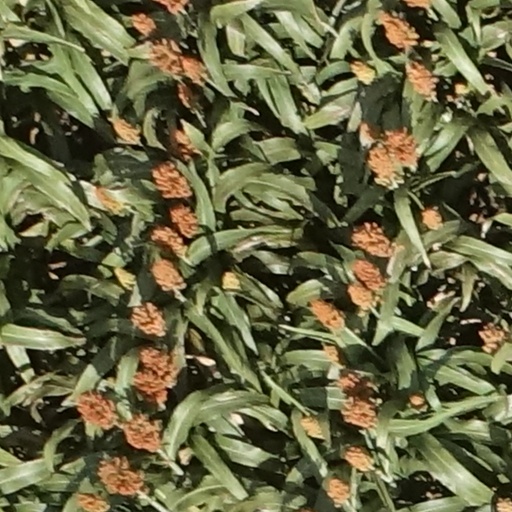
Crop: sorghum